Jakobsberg Priory

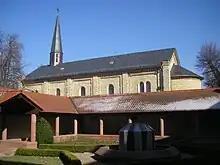
Cloister and church of Jakobsberg Priory

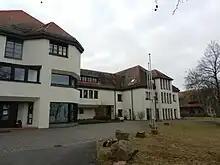
Educational centre and youth hostel (right)

Jakobsberg Priory is a Benedictine monastery at Ockenheim, in the district of Mainz-Bingen, Rhineland-Palatinate, Germany. It belongs to the missionary Ottilien Congregation of the Benedictine Confederation.